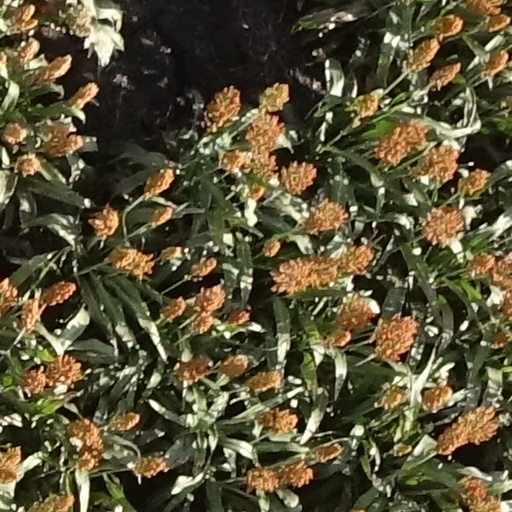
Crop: sorghum